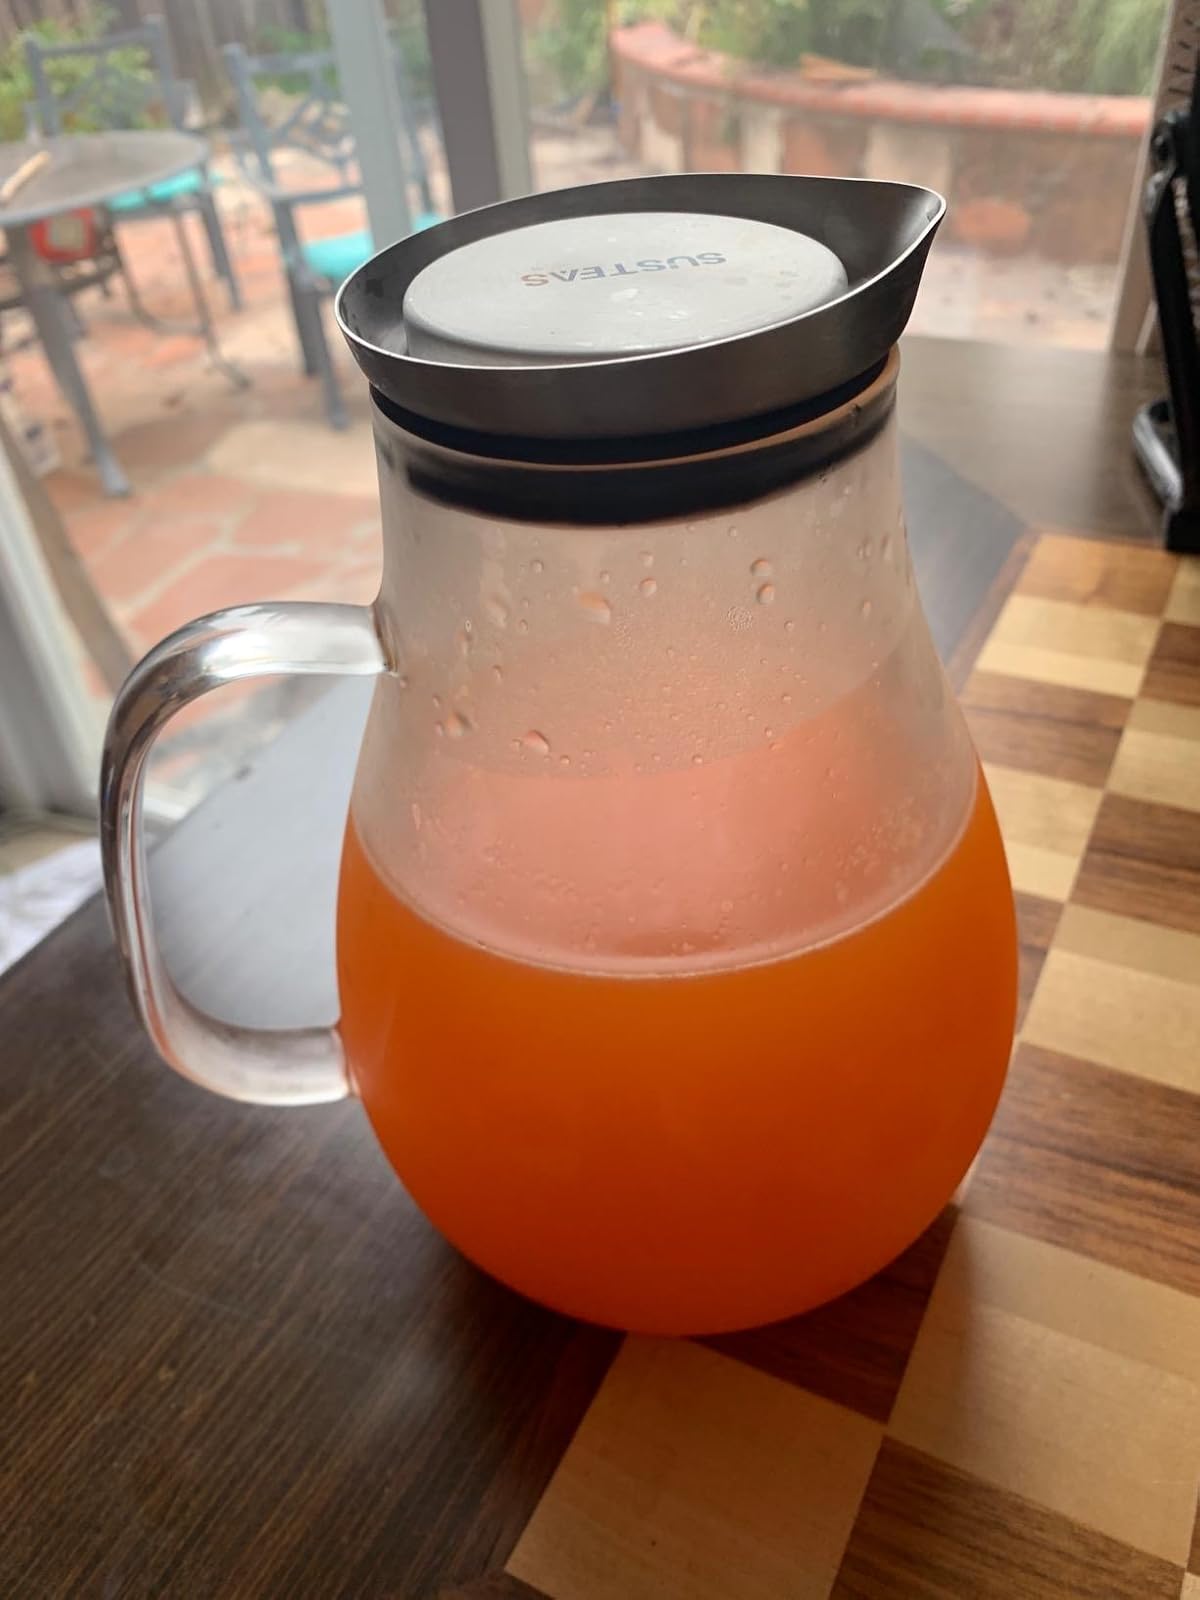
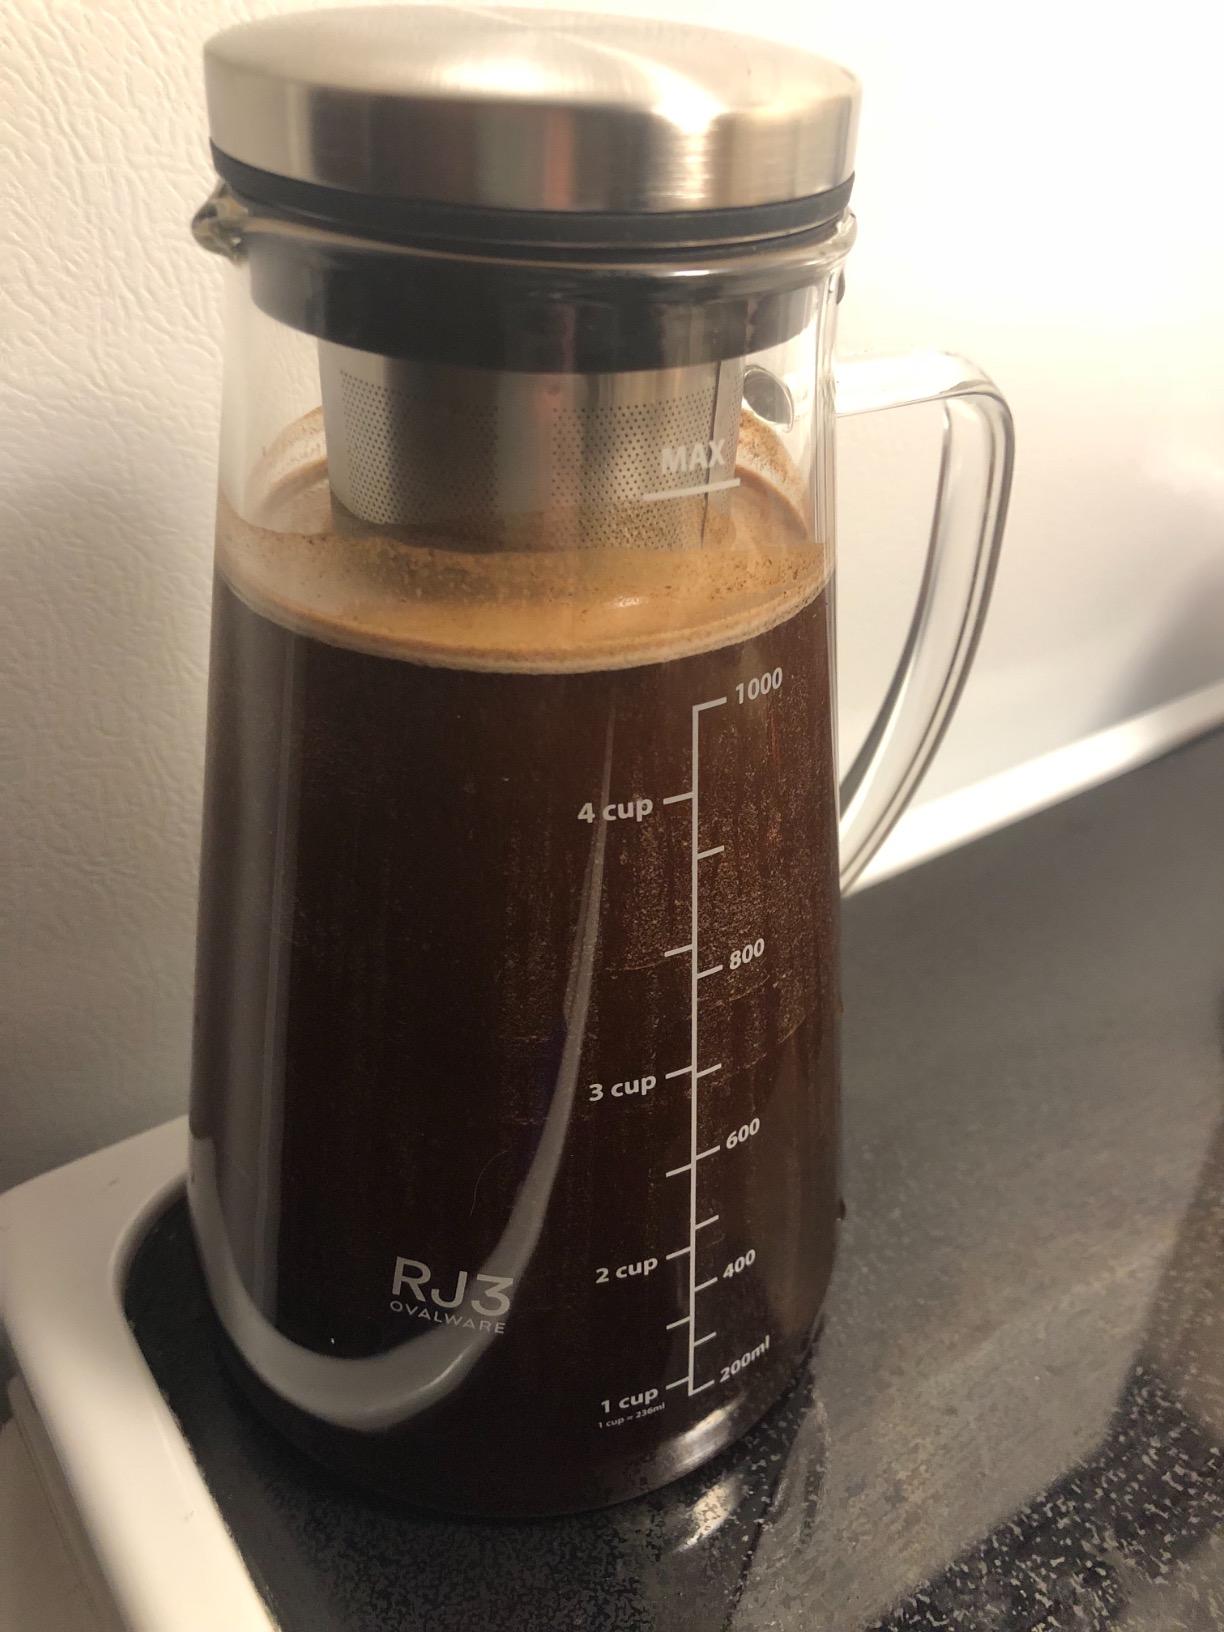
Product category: items_tea
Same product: no